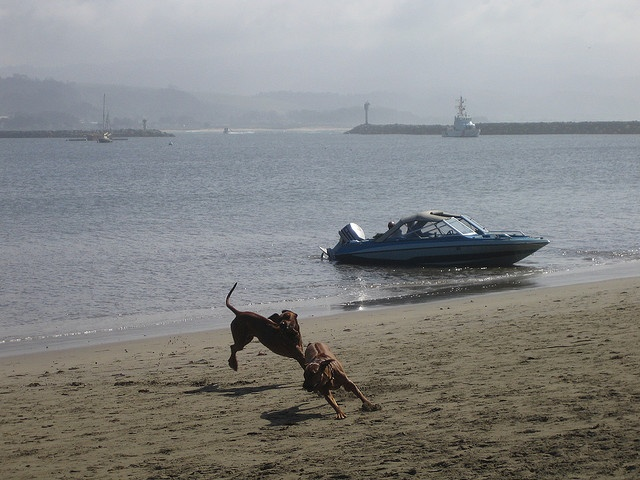
The speed boat is beginning to come up on shore.
Pair of dogs running on the beach in front of a boat.
two brown dogs on the sand a boat and water
Two dogs are playing at a beach while a boat is in the water.
Two dogs running along beach with boat coming onto shore